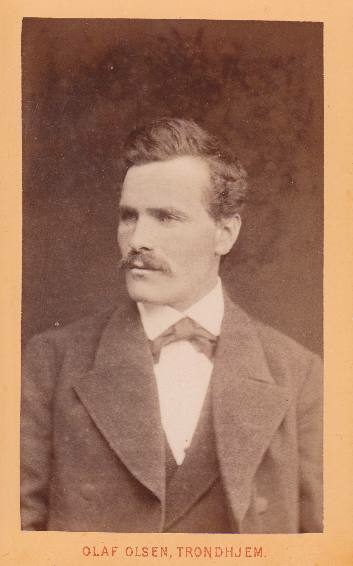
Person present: No